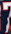
Number: 7